Mario Figueredo

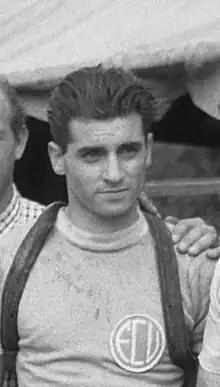
Figueredo in 1948

Mario Figueredo (born 6 October 1926) was a Uruguayan cyclist. He competed in the individual and team road race events at the 1948 Summer Olympics.